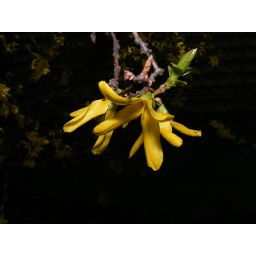
A yellow flower in the garden.